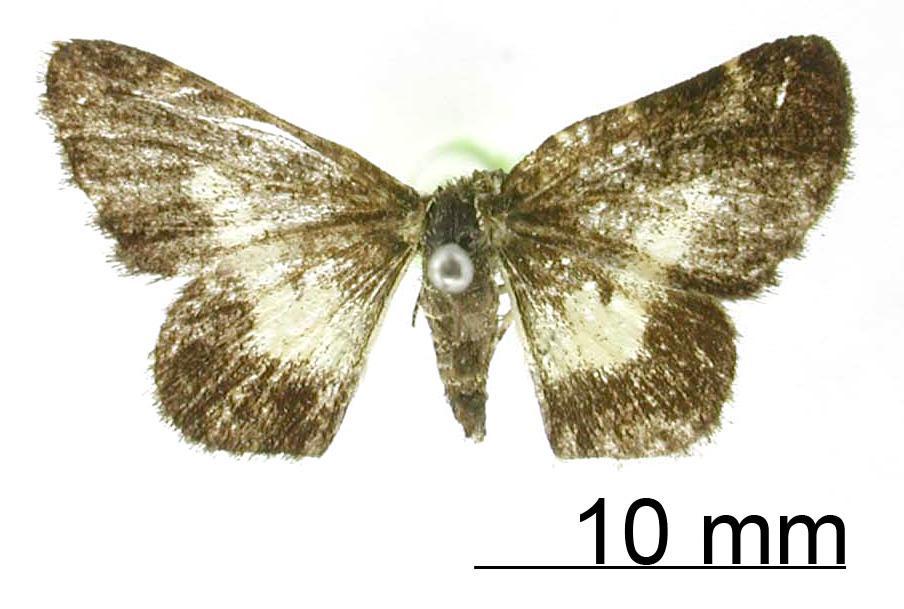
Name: Heterusia rubrimarmorata
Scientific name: Heterusia rubrimarmorata Dognin, 1902
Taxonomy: Animalia, Arthropoda, Insecta, Lepidoptera, Geometridae, Ennominae
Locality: Micay, [Not stated], Colombia